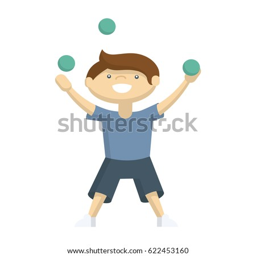
funny boy playing on the playground with balls .